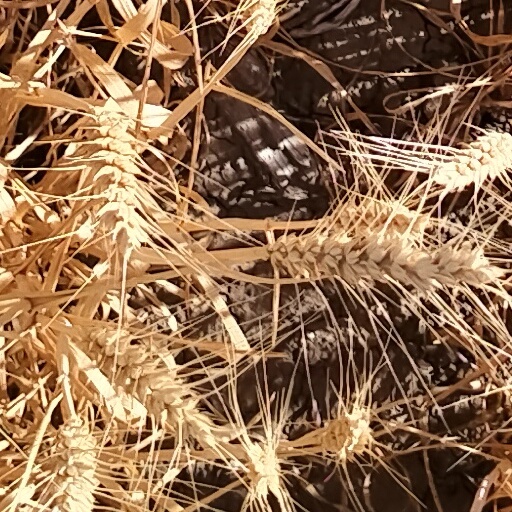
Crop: wheat